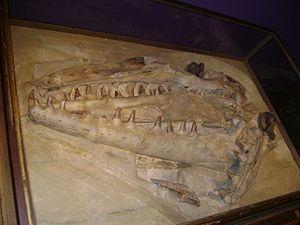
La montagne Saint-Pierre est une colline s'étendant du nord au sud entre les vallées du Geer et de la Meuse, de Maastricht jusqu'aux environs de Liège.